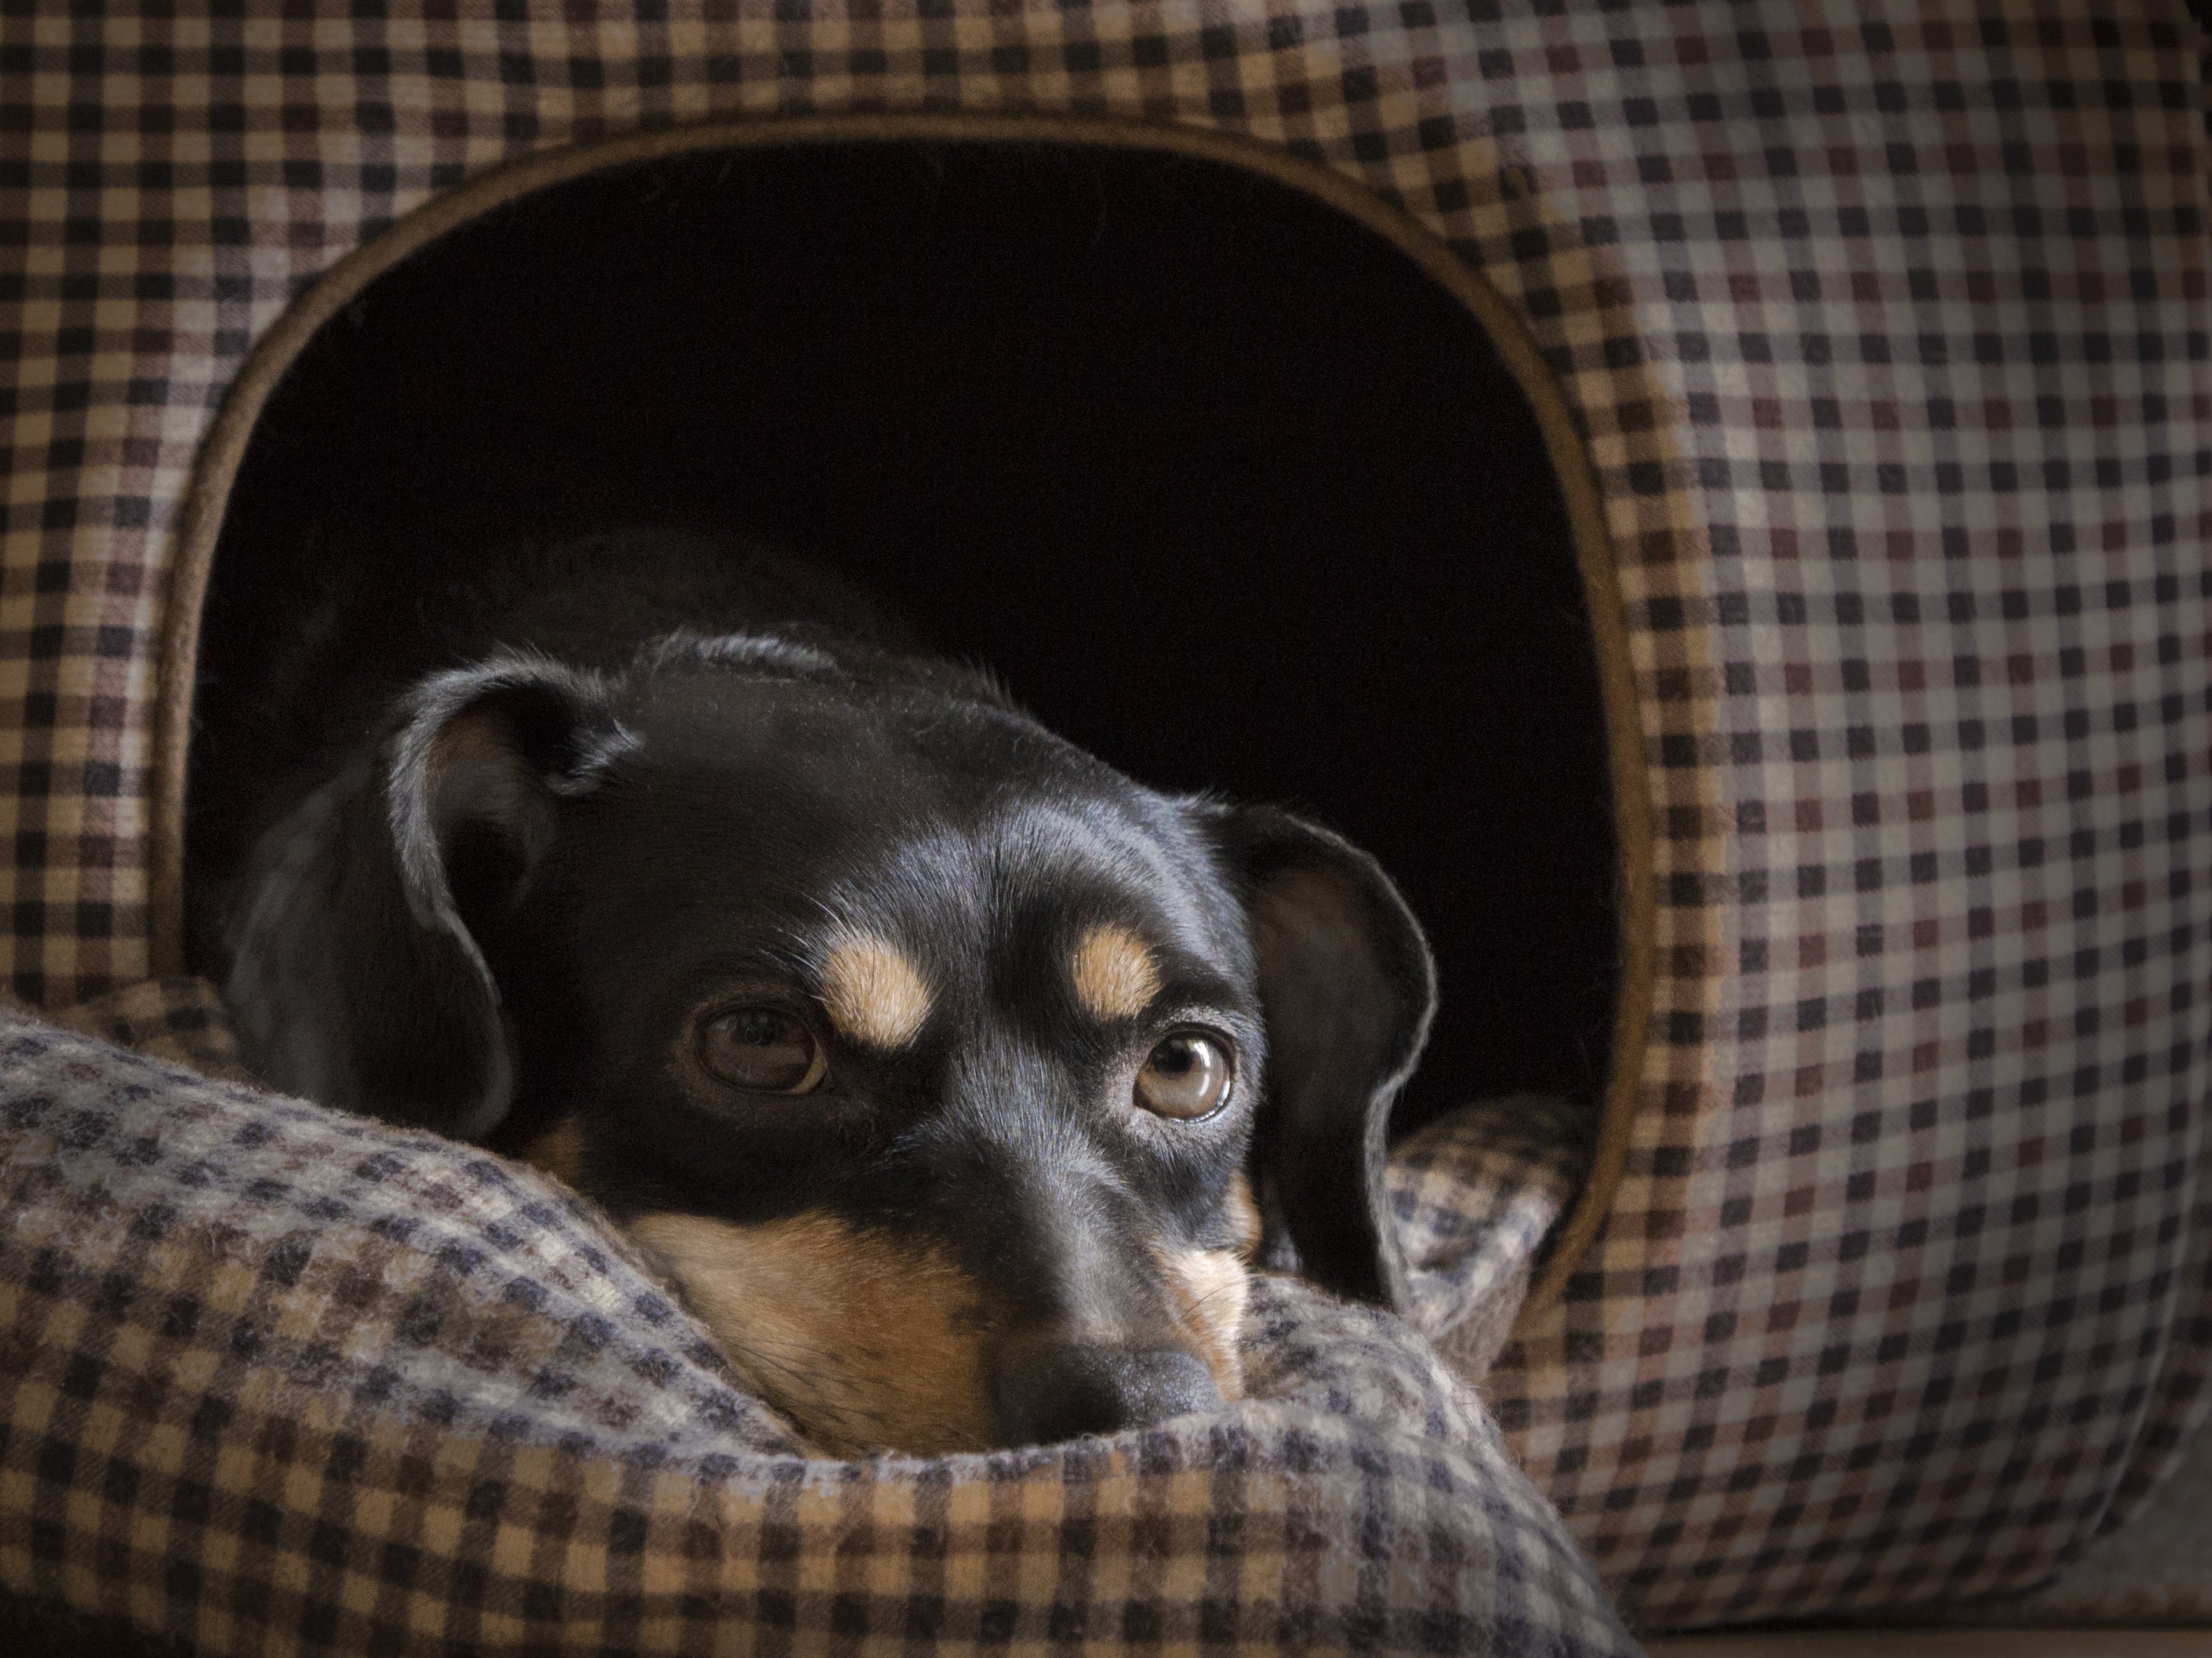
house, puppy, dog, pet, mammal, black, sad, eyes, vertebrate, dog breed, dachshund, dog like mammal, short legged